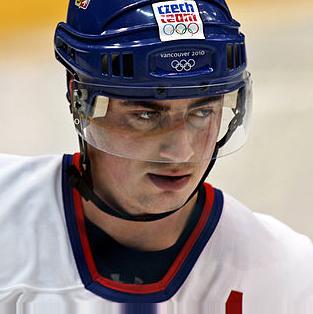
Age: 31